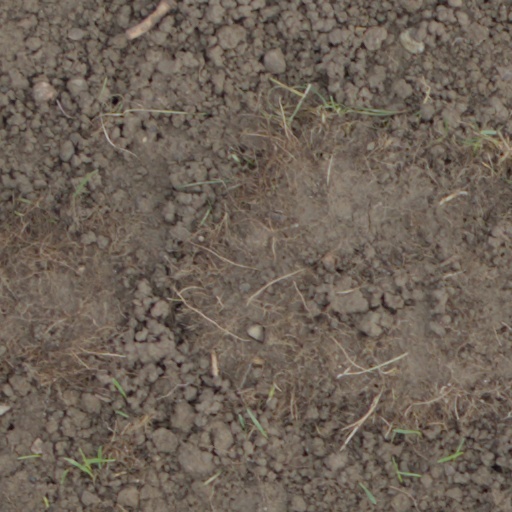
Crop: wheat